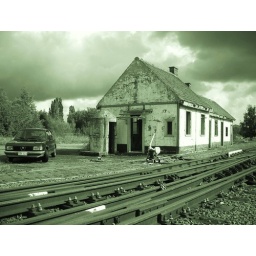
My Alfa Romeo Alfasud 1.3 SC in Ieper/Ypres. A forgotten building of the national train company.